Yasir Hameed

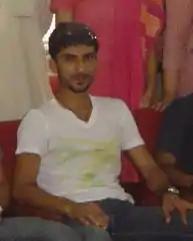
Yasir Hameed in 2008

Yasir Hameed Qureshi (Urdu: یاسر حمید قریشی) (born 28 February 1978) is a former Pakistani cricketer, who played 25 Tests and 56 ODIs for Pakistan. He scored two centuries (i.e., 100 runs or more in an innings) on his Test debut against Bangladesh, becoming only the second player to do so just after Lawrence Rowe.